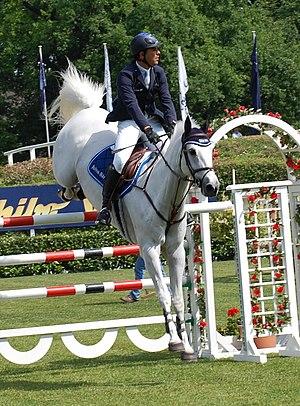
Álvaro Affonso "Doda" de Miranda Neto, né le 5 février 1973 à São Paulo, est un cavalier brésilien de saut d'obstacles. Il est le mari d'Athina Onassis.